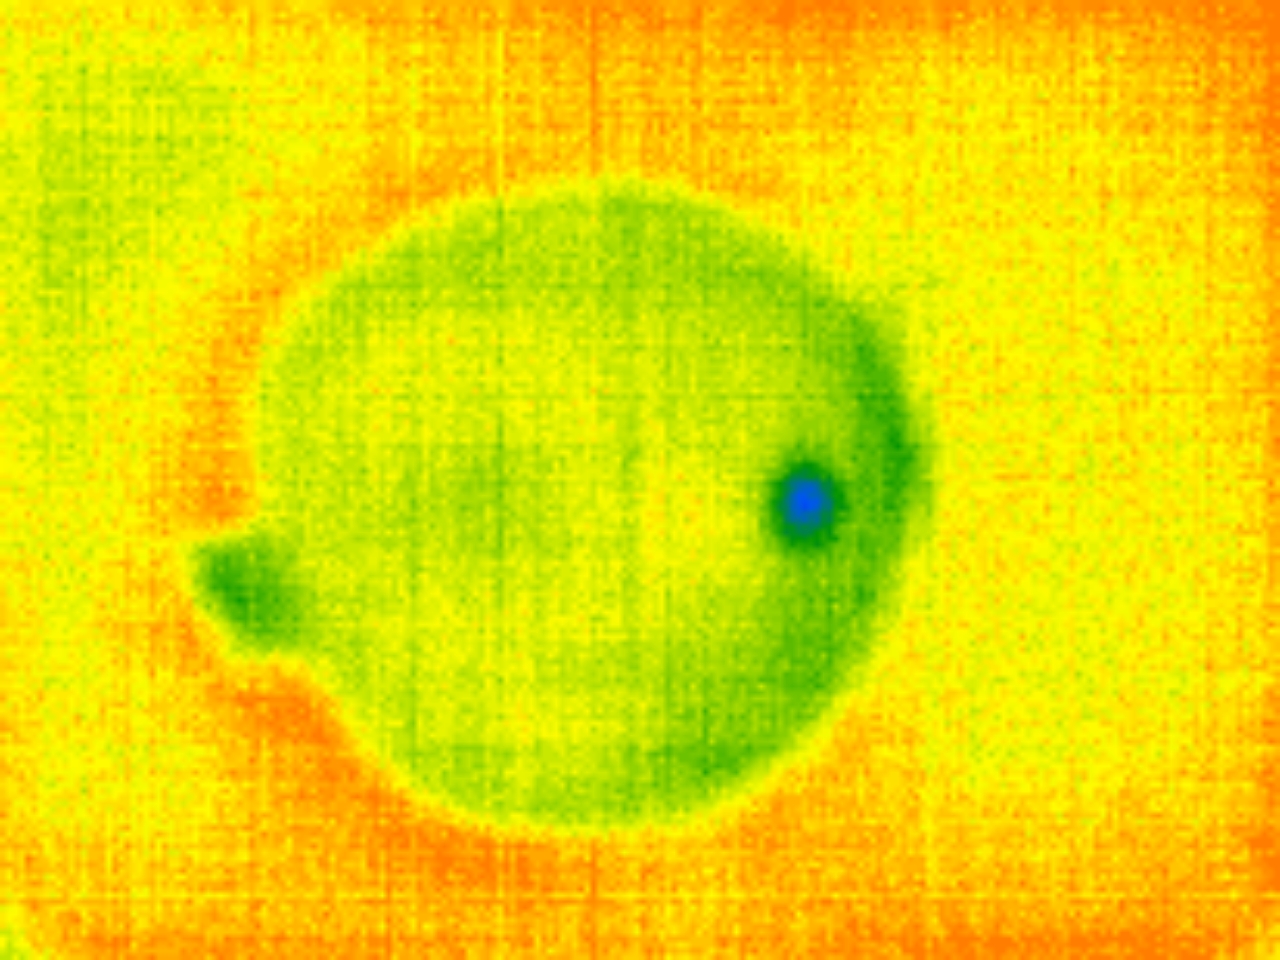
Label: Minor Defect